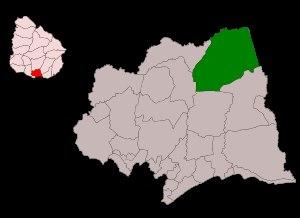
Tala est une ville et une municipalité de l'Uruguay située dans le département de Canelones. Sa population est de 5 089 habitants.